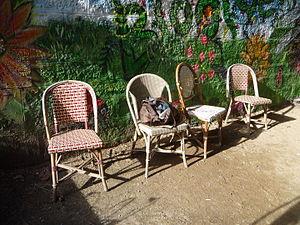
La ligne de Petite Ceinture de Paris, communément désignée sous le nom de « Petite Ceinture » voire « PC », est une ligne de chemin de fer à double voie de 32 kilomètres de longueur, faisant le tour de Paris à l'intérieur des boulevards des Maréchaux, inutilisée sur la plus grande partie de son parcours, sauf entre Avenue Henri-Martin et Porte de Clichy. Ouverte par tronçons de 1852 à 1869, elle a d'abord pour but de permettre à des trains de marchandises de contourner Paris. En 1862, elle s'ouvre aux voyageurs — et intègre dans sa partie ouest la ligne de Pont-Cardinet à Auteuil – Boulogne, dite « ligne d'Auteuil » — offrant alors un service circulaire à travers les quartiers périphériques de la capitale et permettant d'éviter les gares terminales établies par les grandes compagnies.